Nate McLouth

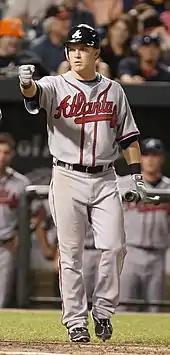
McLouth with the Atlanta Braves in 2009

After joining the club, McLouth played 84 games for the Braves in 2009. His performance for the Braves consisted of a .257 batting average, 11 home runs, and 36 runs batted in. The 2010 season proved to be one of the worst seasons offensively for McLouth. One highlight occurred on June 5, when McLouth collected his 500th Major League hit. McLouth suffered a toe injury and missed a game on June 7 after colliding with the outfield wall at Dodger Stadium. Four days later, he was placed on the disabled list after reporting concussion-like symptoms as a result of a collision with right fielder Jason Heyward. After returning from the injury in July, McLouth faced a horrible slump that warranted his demotion to the Gwinnett Braves, the Triple-A affiliate of the Atlanta Braves. Showing improvement, McLouth was recalled to the Majors on August 31. In his first twelve games after returning, McLouth hit for a .367 batting average, a drastic improvement over the rest of the season. As a result, he made a short-term return to the starting lineup. Nearer the end of the season, McLouth began to struggle again. Despite the rocky season, McLouth made the Braves playoff roster, and was projected to start in left field against the San Francisco Giants in the National League Division Series. However, Matt Diaz started game one in his place.